Giuseppe Longhi

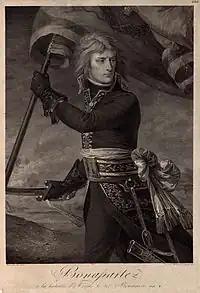
"Bonaparte at the Pont d'Arcole", after Gros (1797)

He was born to Carlo Francesco Longhi, a silk merchant and antiques dealer, and his wife Cecilia née Caronni. His initial studies took place in the seminaries of Celana, Monza and Milan. His teachers included Antonio Mussi (1751-1810), the future Rector of the Biblioteca Ambrosiana, who noticed and encouraged his drawing skills. When he completed his studies in 1786, he went to work for his father, but continued to pursue his interests in art through self-study.